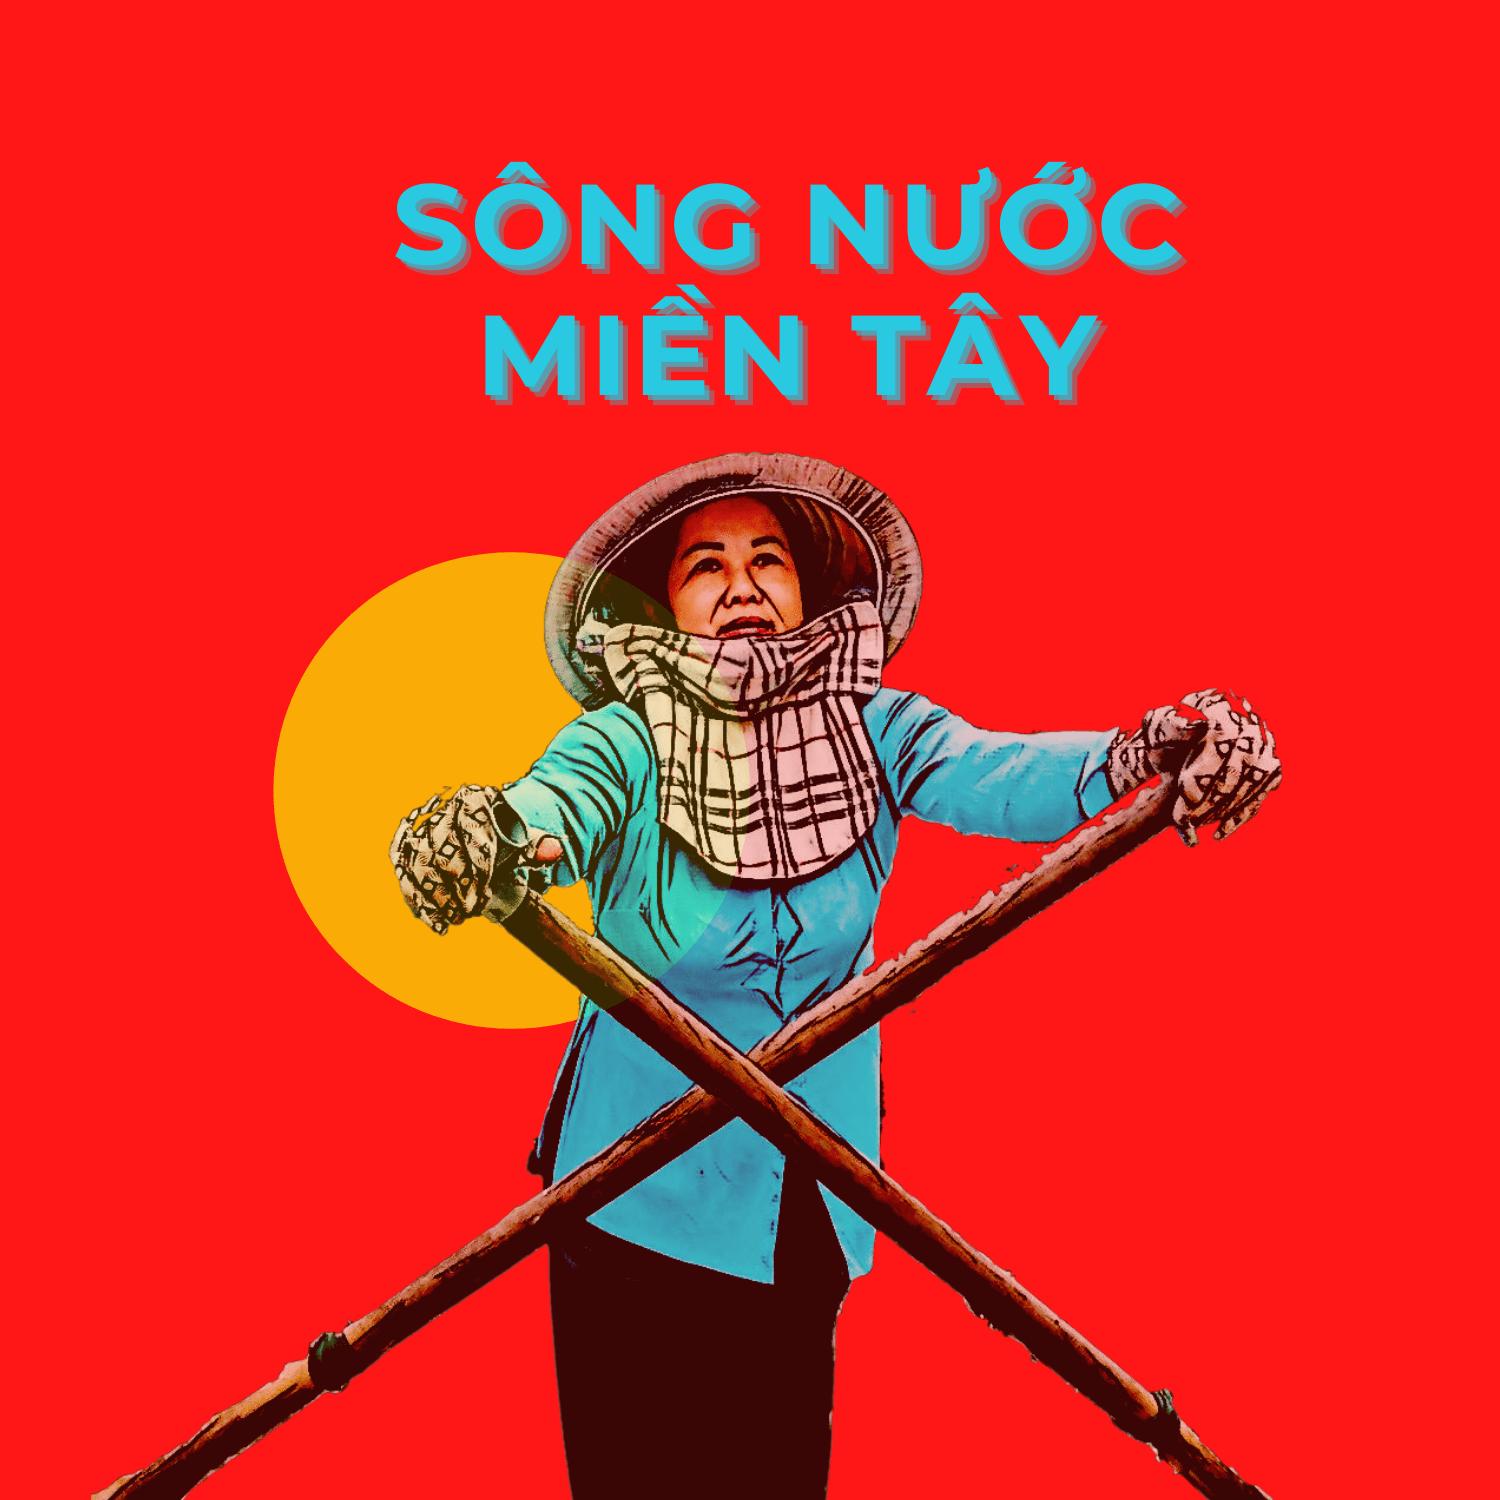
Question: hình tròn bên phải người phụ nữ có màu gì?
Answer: vòng tròn có màu vàng